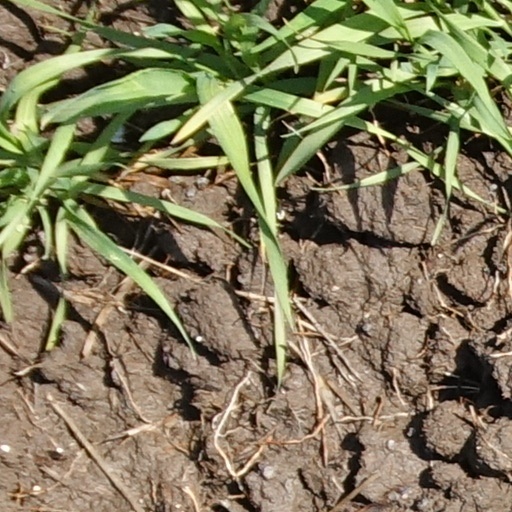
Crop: wheat